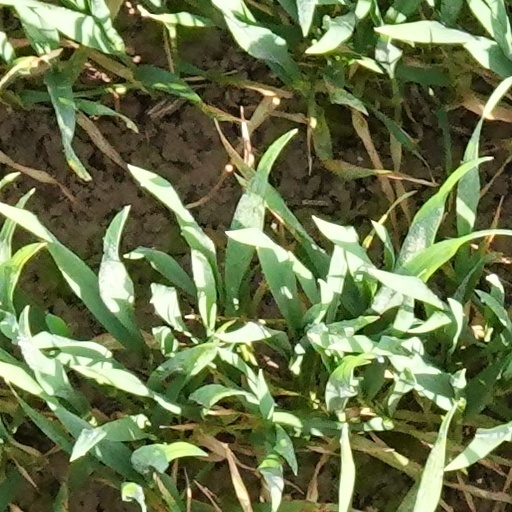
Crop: wheat